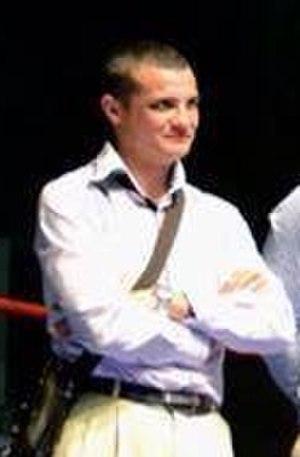
Le boxeur Frédéric Tripp
Frédéric Tripp est un boxeur français né le 2 mai 1974 à Vesoul. Il a évolué toute sa carrière au sein de la section de boxe du club de l'Avant-garde de la Motte à Vesoul dans la Haute-Saône.
Les Rêpes est un quartier du nord de Vesoul construit entre 1956 et 1961, faisant partie du canton de Vesoul-2. Le quartier se compose d'une zone résidentielle et d'une zone industrielle.